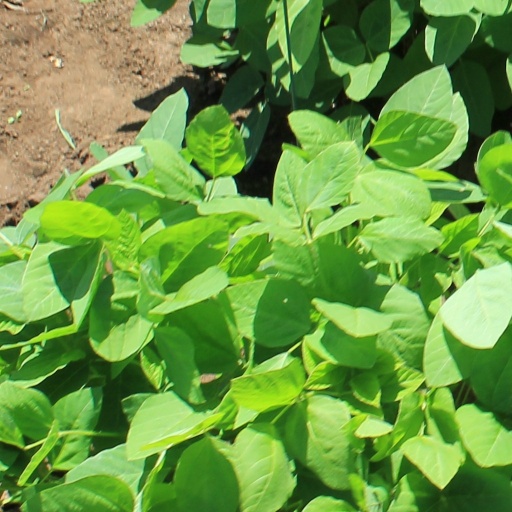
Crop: soybean